Chatham Manufacturing Company

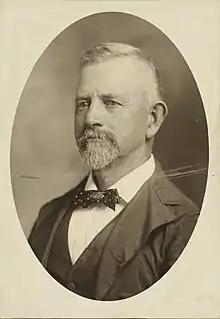
Alexander Chatham

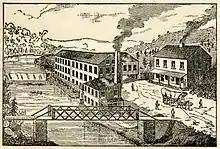
An engraving of the original Elkin Valley Woolen Mill, later Chatham Manufacturing Mill in the 1800s.

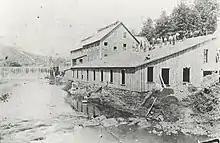
The Elkin Valley Woolen Mill in 1877

Alexander Chatham went to work as a clerk at the Gwyn Mill in 1858. Richard Gwyn built the grist mill along the Elkin Creek in Elkin North Carolina. It was powered by water from the creek and local farmers brought their corn to him to be ground into flour. The mill had a store and was a focal point for trade in the area. Cash was scarce in the area after the Civil War and sheep were abundant, so wool became the most common currency in the local barter economy. The Gwyn Mill had to accept wool in trade, cart it 60 miles away in order to sell the raw fiber which was then sent by rail to distant mills. The amount of wool being traded continued to increase so much that in the 1870s, the company bought a wool carding machine in order to process the wool. It was installed in the grist mill and powered by the same water wheel. This, in turn, brought in more wool from the mountains of North Carolina and the surrounding area. In 1877, Richard Gwyn and Alexander Chatham took over operation of the mill. They added a textile mill to the grist and carding mill and named the operation the “Elkin Valley Woolen Mill”. In the first years of the woolen mill operation, it employed only four people. In 1878, Gwyn and Chatham travelled to Philadelphia and recruited a machinist, Gilvin T Roth.